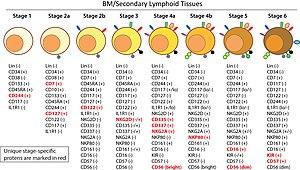
Schéma de développement de cellules tueuses naturelles humaines dans la moelle osseuse et les ganglions lymphatiques.
L'existence de lymphocytes cytotoxiques naturels ou lymphocytes NK aussi appelés cellules tueuses naturelles ayant des propriétés anti-tumorales intrinsèques et innées a été découverte lors d'expérience avec des lymphocytes T. Comme leur nom l'indique, les cellules NK sont constitutivement cytotoxiques et, contrairement aux cellules T cytotoxiques, ne nécessitent pas d'exposition préalable à l'antigène pour médier leurs effets anti-tumoraux. L'activité des cellules NK a d'abord été observée dans les cellules mononucléaires du sang périphérique humain; cependant, ces gros lymphocytes granuleux résident dans plusieurs tissus lymphoïdes et non lymphoïdes, notamment la moelle osseuse, les ganglions lymphatiques, la peau, l'intestin, les amygdales, le foie et les poumons.